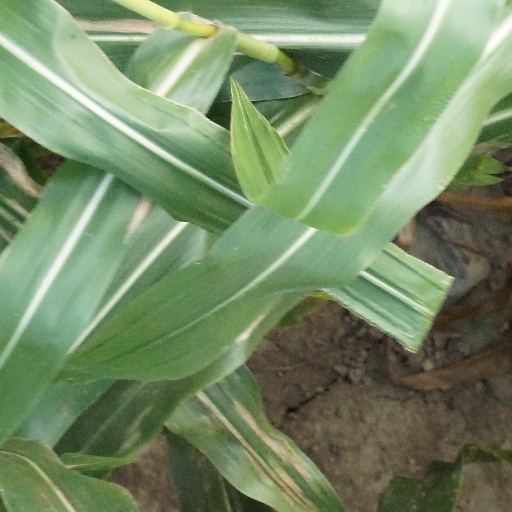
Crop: maize; corn